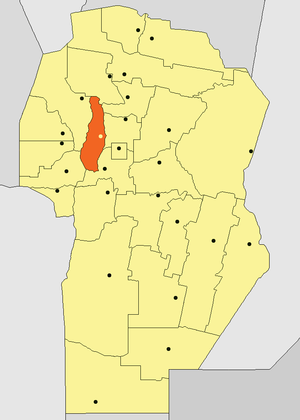
Villa Carlos Paz est une ville et une station balnéaire de la province de Córdoba, en Argentine. Elle est située sur les rives du Lago San Roque, à 30 km de Córdoba. Sa population s'élevait à 56 407 habitants en 2001.
Cosquín est une ville de la province de Córdoba, en Argentine, et le chef-lieu du département de Punilla. Elle est située à 33 km au nord-ouest de la capitale provinciale Córdoba. Sa popularion s'élevait à 19 070 habitants en 2001.